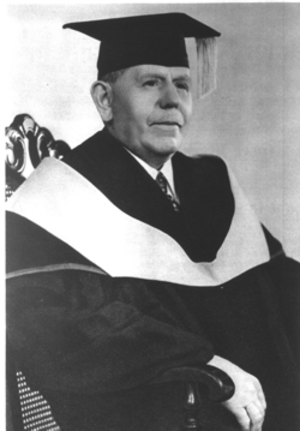
Carl Edvard Johansson est un inventeur suédois et un scientifique né le 15 mars 1864 et mort le 30 septembre 1943.